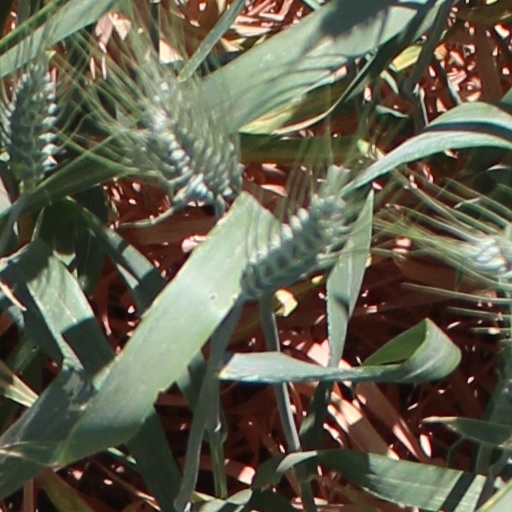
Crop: wheat